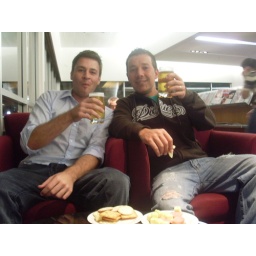
The boys drink the bar dry in the qantas lounge